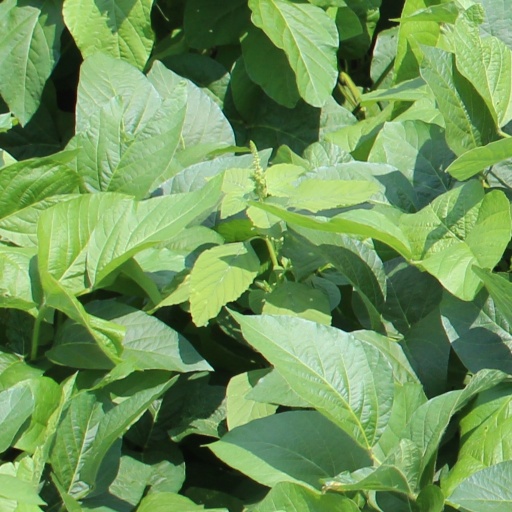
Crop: soybean